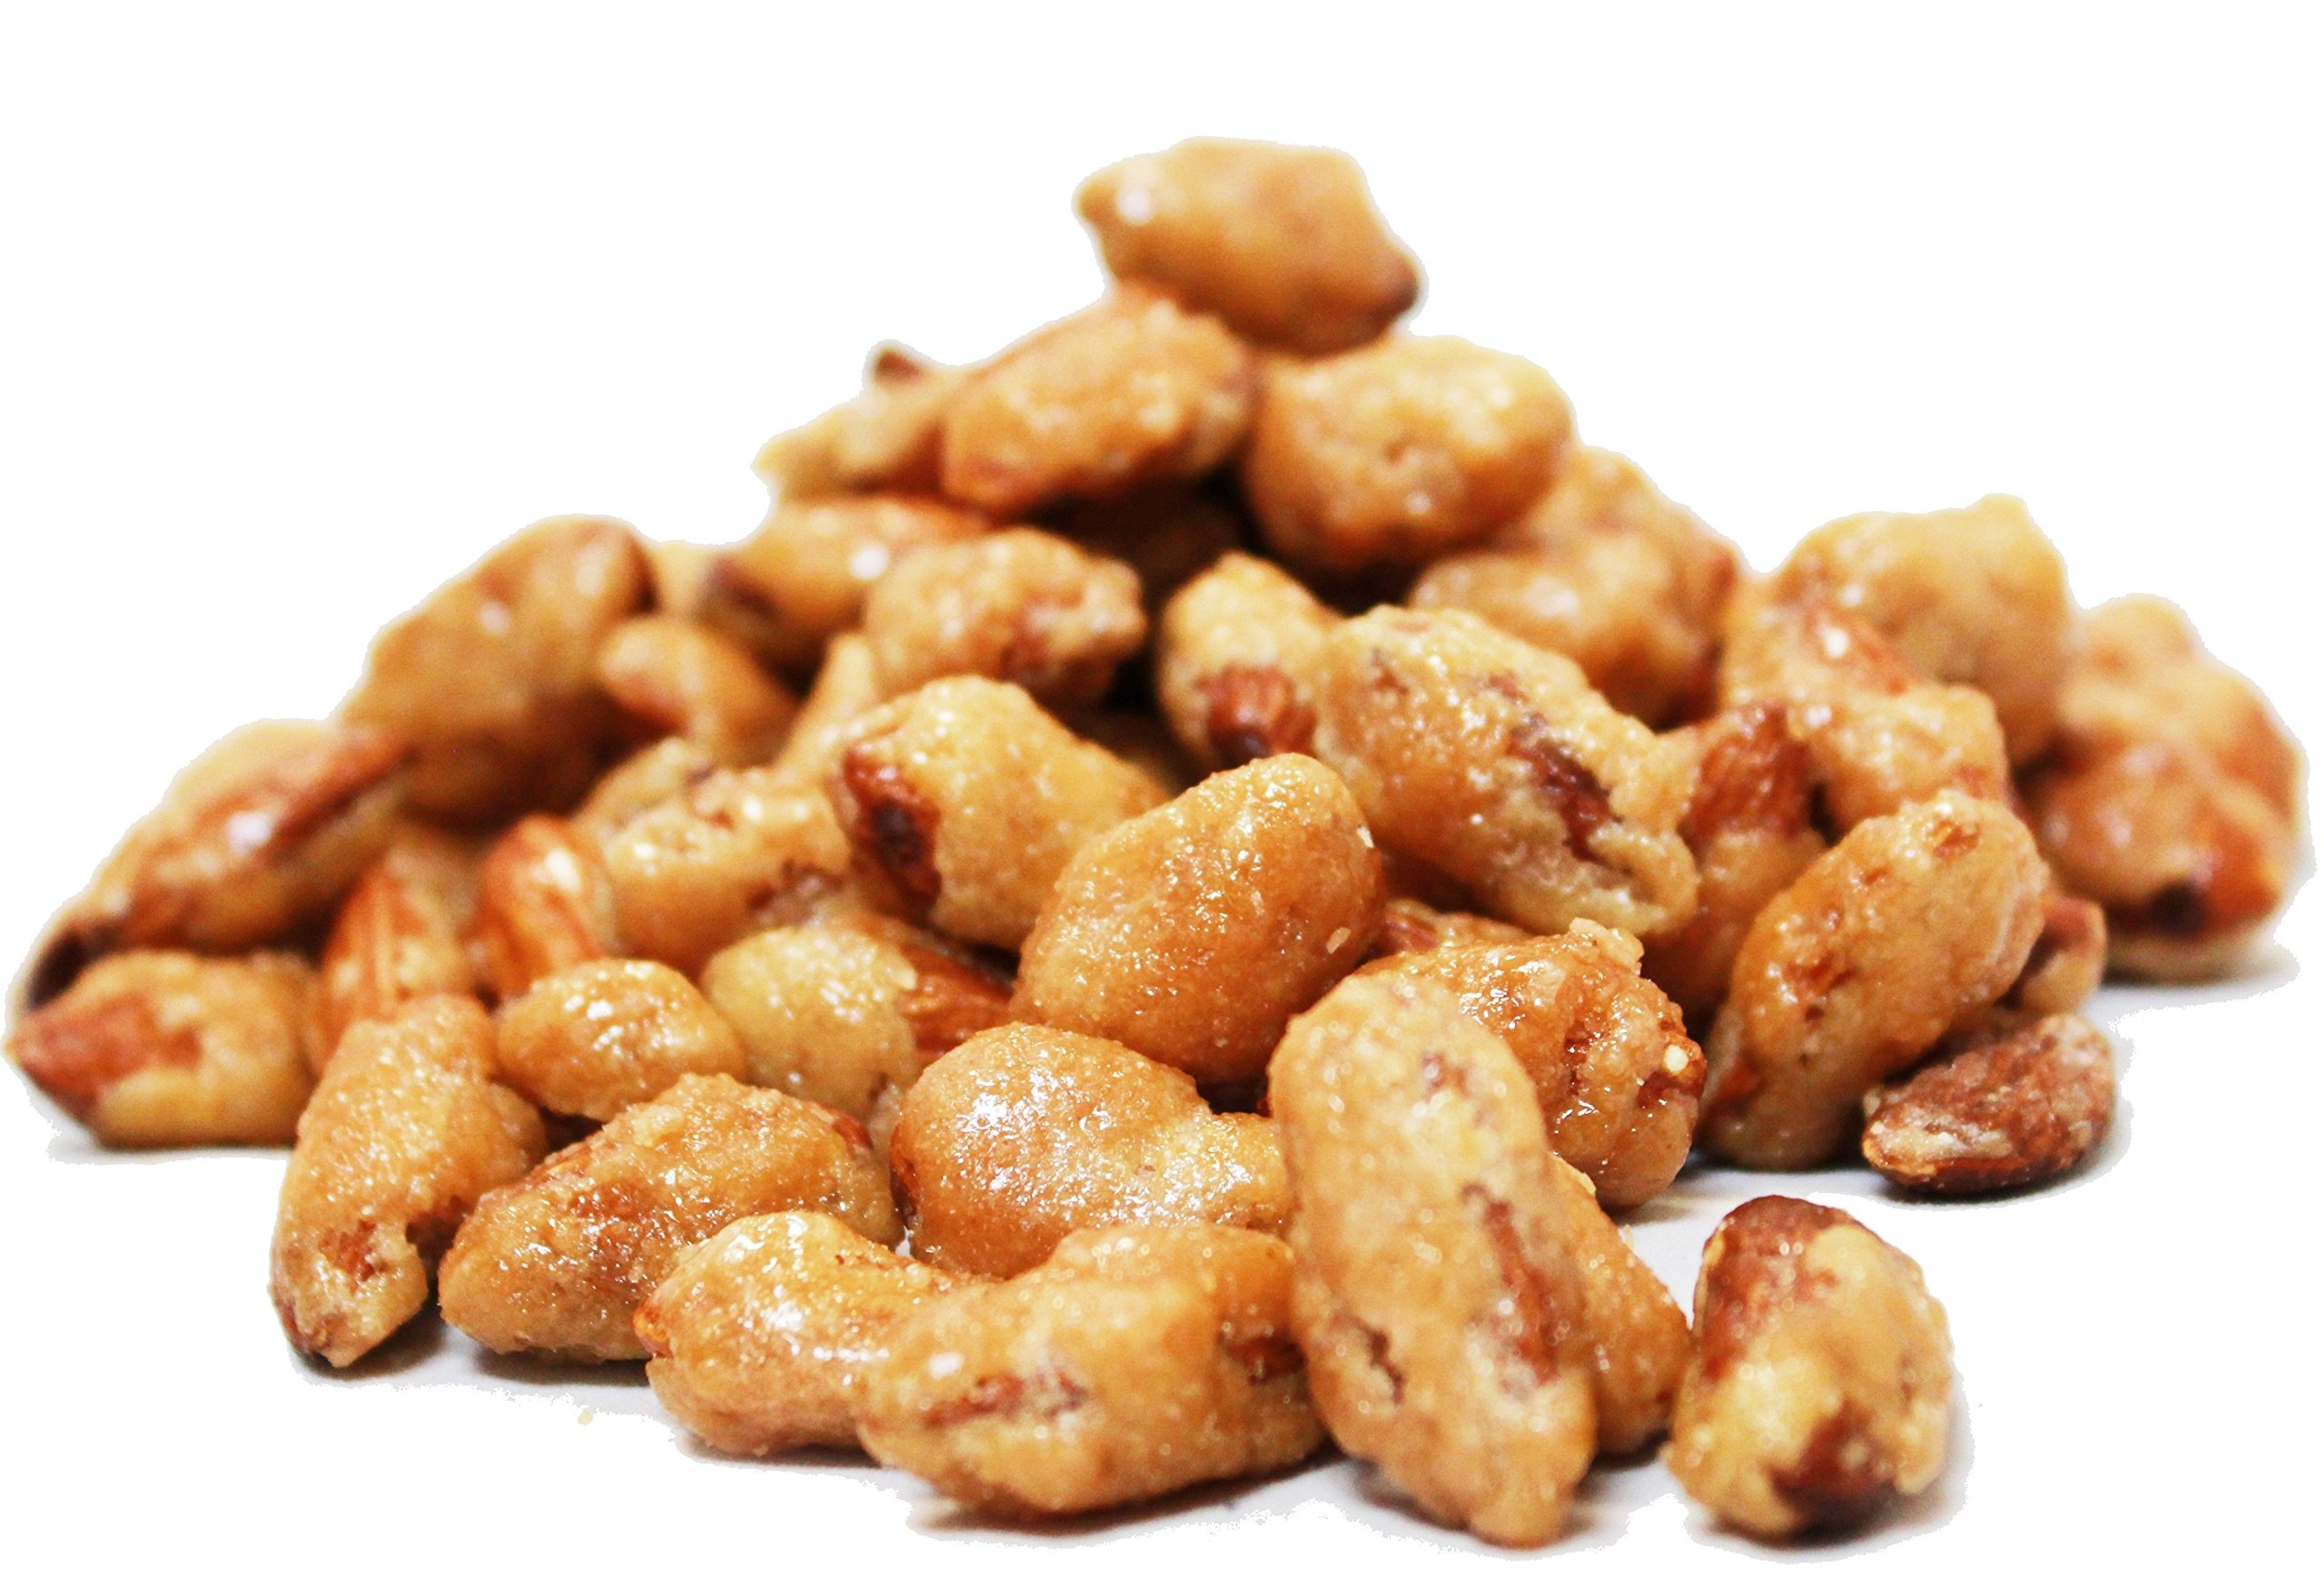
Item Name: Cinnamon Flavored Toffee Covered Nuts by It's Delish, Toffee Mixed Nuts, 12 Oz
Bullet Point 1: DELICIOUS Mouthwatering Cinnamon Flavored Toffee Coated Mixed Nuts
Bullet Point 2: VALUE SIZE 12 oz bag Its Delish brand
Bullet Point 3: GET SNACKING Our toffee candy coated nuts will have you snacking away!
Bullet Point 4: WONDERFUL TREAT Candy bar, party favors, weddings, birthdays, baby showers and for any occasion
Bullet Point 5: KOSHER Certified Kosher OU Parve Non-dairy Vegan Made in the USA Order from the factory direct!
Value: 1.0
Unit: Count

Price: 12.99